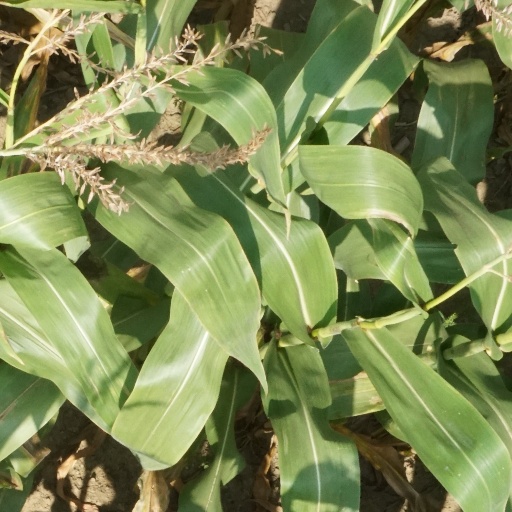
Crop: maize; corn